Ceramsite sand

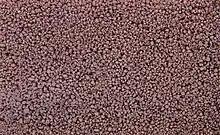
Ceramsite structure

Ceramsite sand is an artificial foundry sand originating in China. It is a substitute for chromite sand and zircon sand in the foundry and petroleum industries. Ceramsite sand has been used in 3D printing to produce molds, but the printed layer is prone to deviation from the location of the original object, known as pushing dislocation.